Hemp

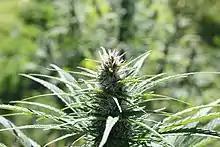
Hemp being grown in Oregon in 2020

Air-dried stem yields in Ontario have from 1998 and onward ranged from 2.6 to 14.0 tons of dry, retted stalks per hectare (1–5.5 t/ac) at 12% moisture. Yields in Kent County, have averaged 8.75 t/ha (3.5 t/ac). Northern Ontario crops averaged 6.1 t/ha (2.5 t/ac) in 1998. Statistic for the European Union for 2008 to 2010 say that the average yield of hemp straw has varied between 6.3 and 7.3 ton per ha. Only a part of that is bast fiber. Around one ton of bast fiber and 2–3 tons of core material can be decorticated from 3–4 tons of good-quality, dry-retted straw. For an annual yield of this level is it in Ontario recommended to add nitrogen (N):70–110 kg/ha, phosphate (PO): up to 80 kg/ha and potash (KO): 40–90 kg/ha.